Rico Noel

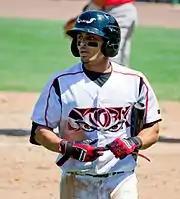
Noel with the Lake Elsinore Storm in 2012.

The San Diego Padres selected Noel in the fifth round of the 2010 MLB Draft. Noel signed with the Padres, receiving a $163,000 signing bonus. In 2012, while playing for the Lake Elsinore Storm of the High–A California League, Noel recorded 90 stolen bases. Noel was named All-MiLB for May 2013. He began the 2015 season in Triple-A with the Padres, but asked for his release when he decided that to further his career, he needed to play for another organization.